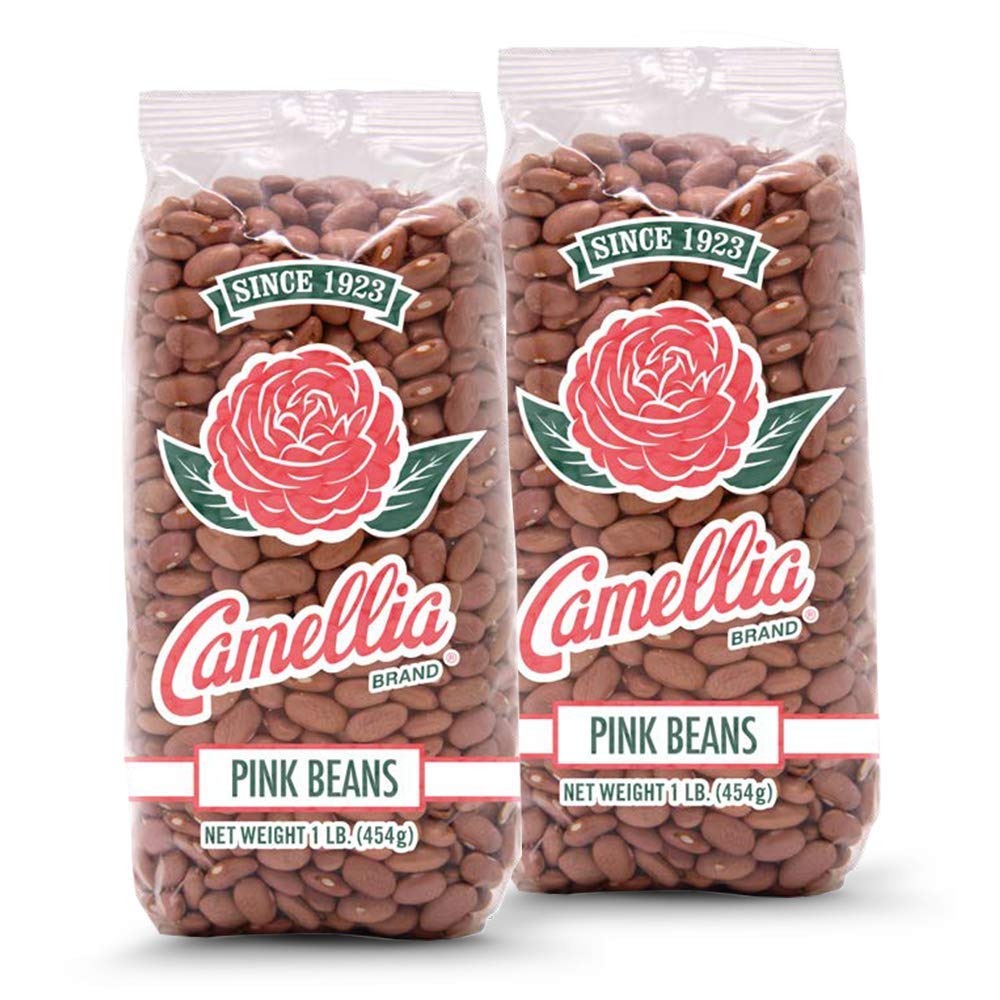
Item Name: Camellia Brand Dried Pink Beans, 1 Pound (Pack of 2)
Bullet Point 1: Dry Pink Beans: Small, pale and brownish-pink with a rich, meaty flavor and a slightly powdery texture. Pink Beans can hold spices, making them great for Mexican meals – try them as homemade refried beans
Bullet Point 2: Hearty and Nutritious: Simmer them or use for soups, stews and side dishes. Add them to lamb, create a snack for the day, or a warm porridge for the evening. A great source of protein for vegans and vegetarians
Bullet Point 3: Gluten-Free: Packed with essential vitamins, antioxidants, and electrolytes, each bag of beans contains protein and fiber. Our gluten-free and non-GMO dry beans, peas and lentils are USA grown
Bullet Point 4: Serious About Beans: Get the best bean for your favorite dinner or dip recipe! Choose from 19 varieties of red kidney, navy, lima, Great Northern, pinto, black, garbanzo, blackeye, split peas, and lentils
Bullet Point 5: Camellia Quality: A family-owned company and New Orleans favorite, Camellia prides itself on offering beans, peas, and lentils to nurture families, traditions and memories
Product Description: Dry Pink Beans: Small, pale and brownish-pink with a rich, meaty flavor and a slightly powdery texture. Pink Beans can hold spices, making them great for Mexican meals – try them as homemade refried beans. Hearty and Nutritious: Simmer them or use for soups, stews and side dishes. Add them to lamb, create a snack for the day, or a warm porridge for the evening. A great source of protein for vegans and vegetarians. Gluten-Free: Packed with essential vitamins, antioxidants, and electrolytes, each bag of beans contains protein and fiber. Our gluten-free and non-GMO dry beans, peas and lentils are USA grown. Serious About Beans: Get the best bean for your favorite dinner or dip recipe! Choose from 19 varieties of red kidney, navy, lima, Great Northern, pinto, black, garbanzo, blackeye, split peas, and lentils. Camellia Quality: A family-owned company and New Orleans favorite, Camellia prides itself on offering beans, peas, and lentils to nurture families, traditions and memories
Value: 32.0
Unit: Ounce

Price: 22.66